Verville Sport Trainer AT

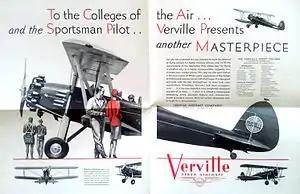
Advertisement for the Verville Sport Trainer AT

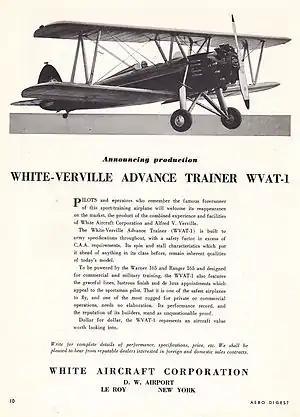
Advertisement of the White-Verville Advanced Trainer (WVAT-1) from 1939, just after White purchased the rights to the design.

The Sportsman, as it was also known, offered excellent flight characteristics and good stability, due in part to the design of the lower wing. With leather trim, battery with starter, and navigation lights, the Sport Trainer sold for $5,250. There were 10 manufactured. The owner of serial number one was Eugene Francis May.